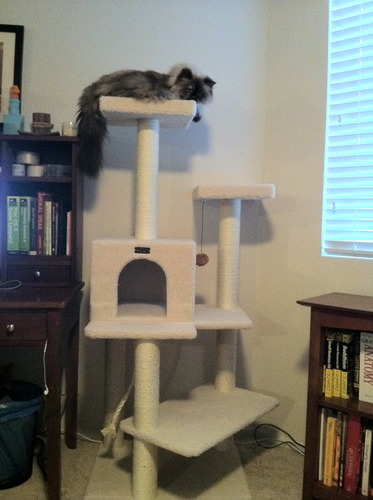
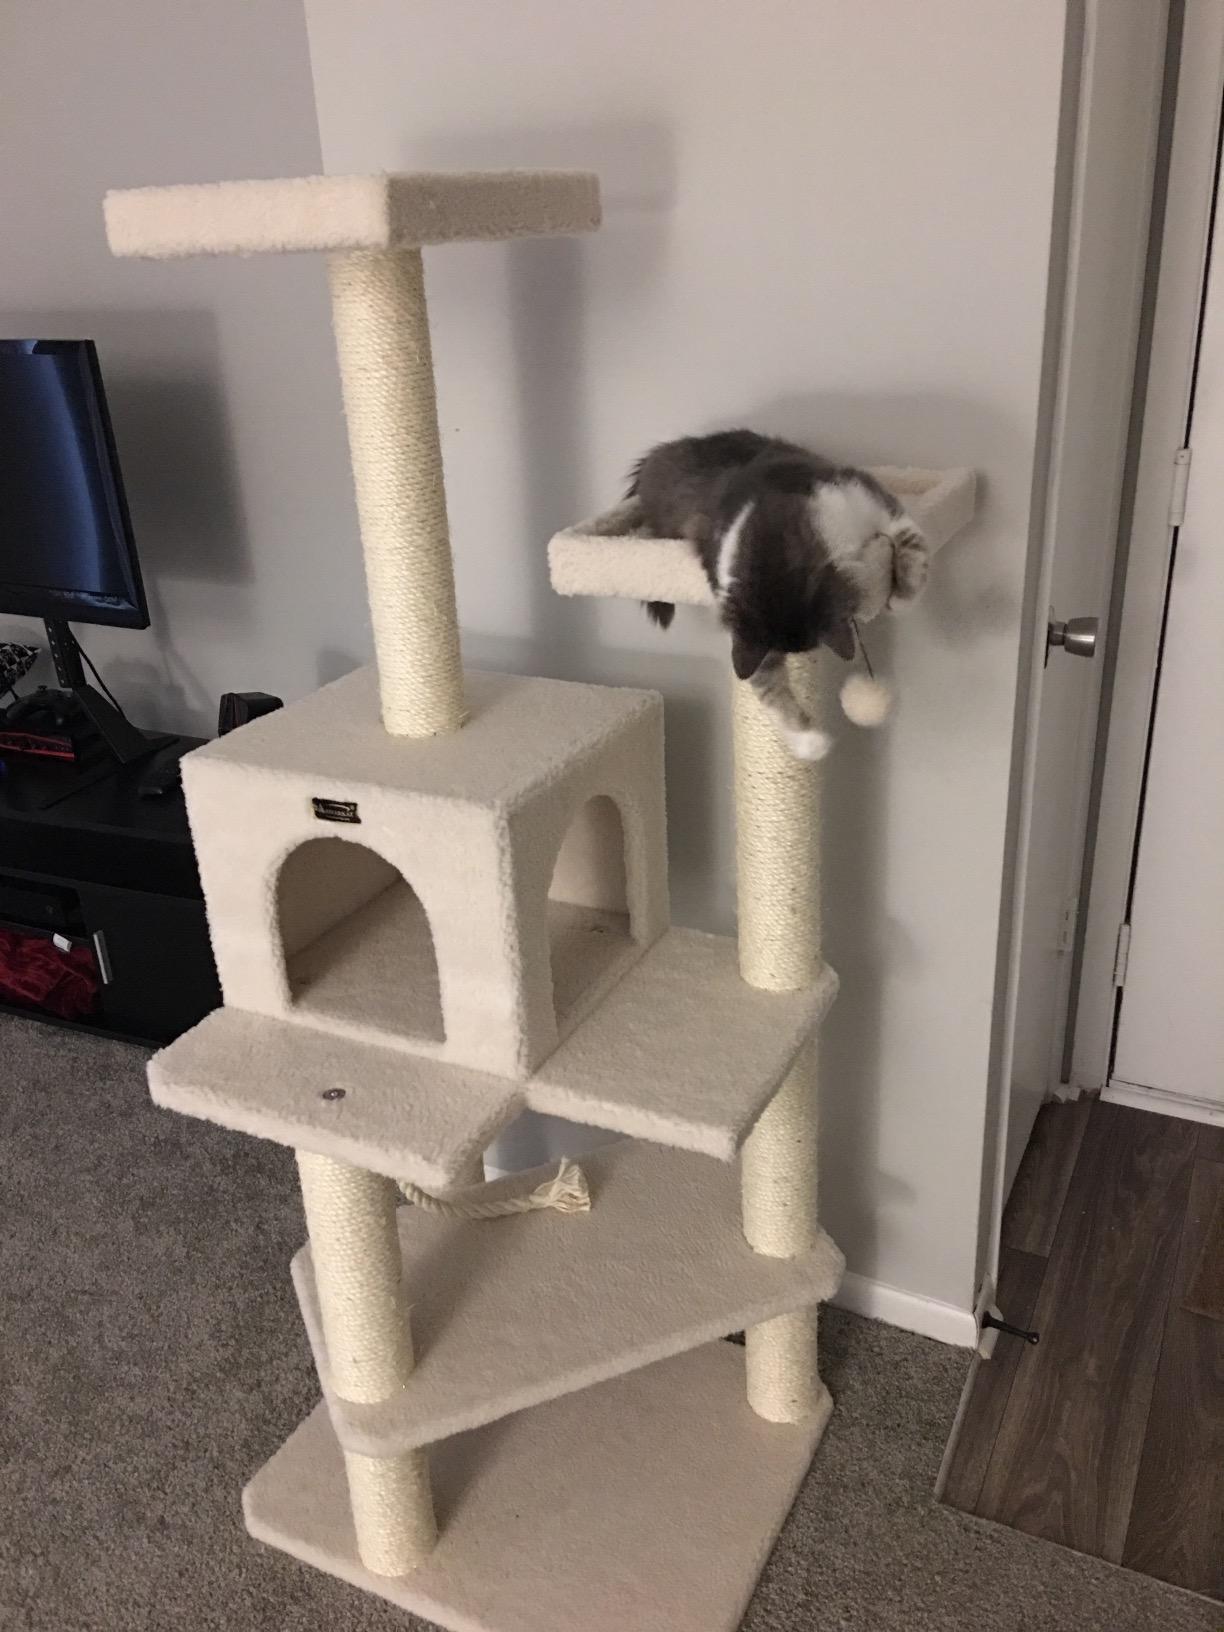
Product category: items_cat tree
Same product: yes